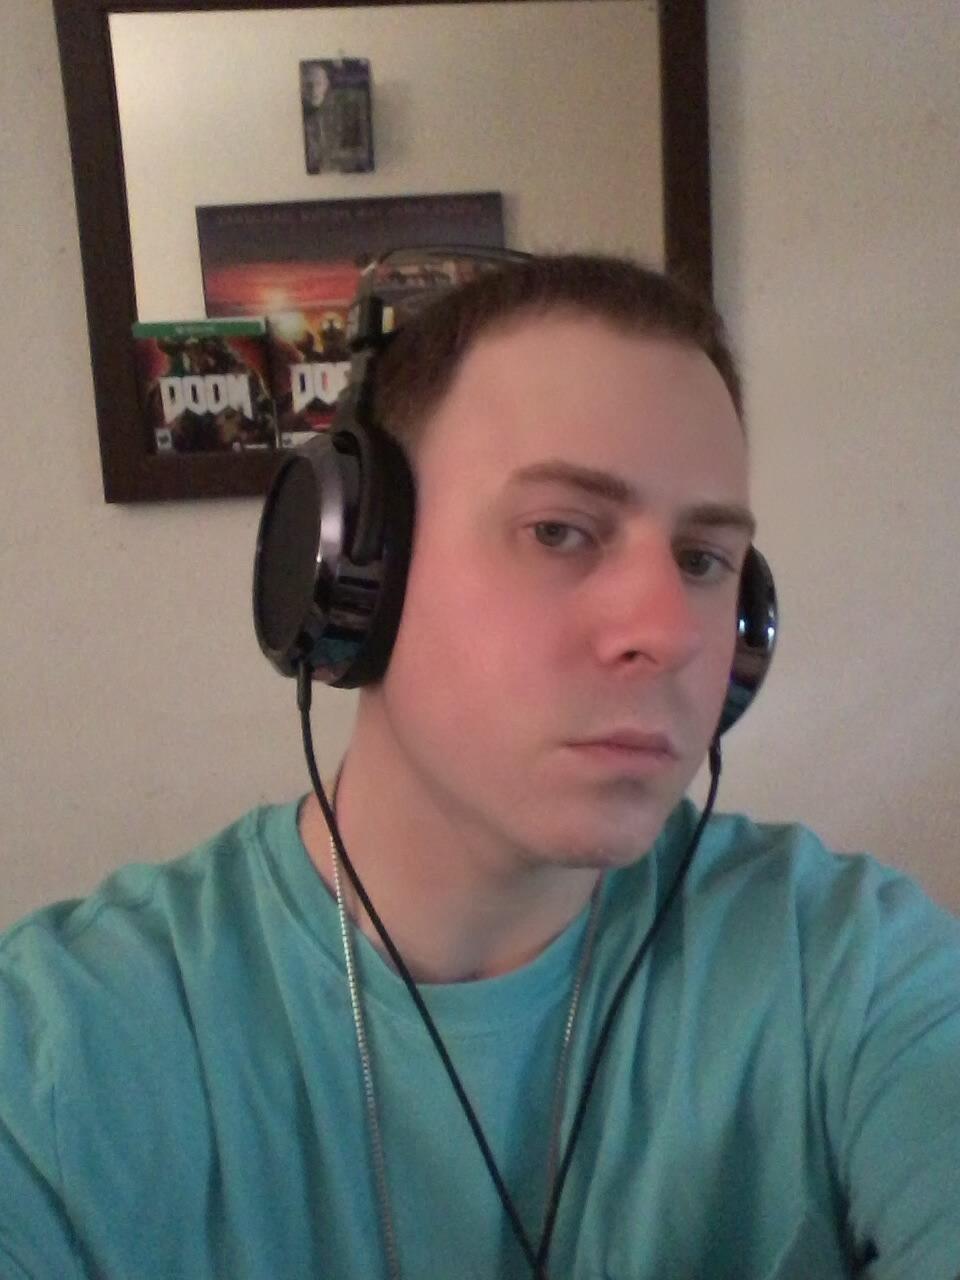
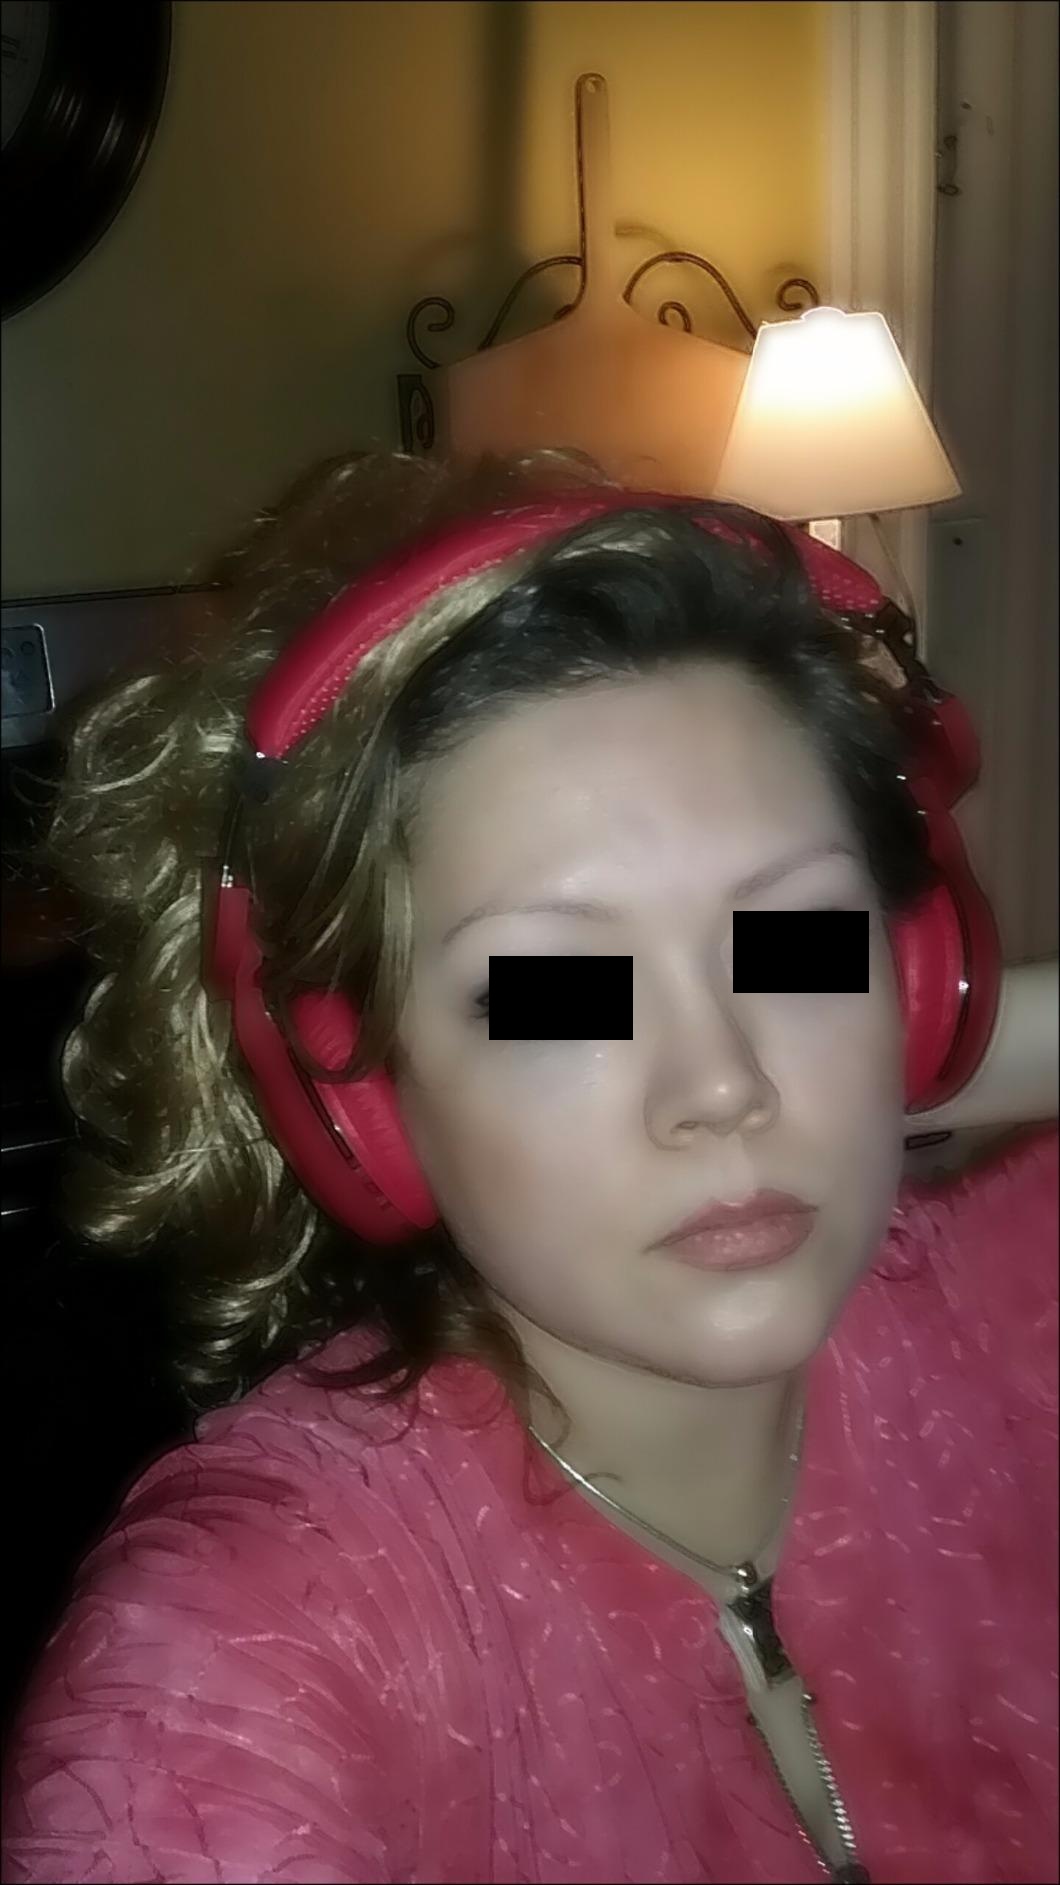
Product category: headphones
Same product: no